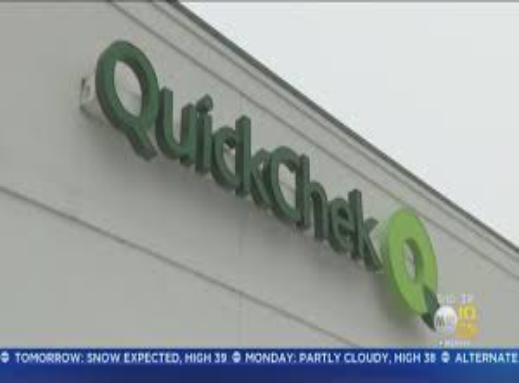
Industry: Food